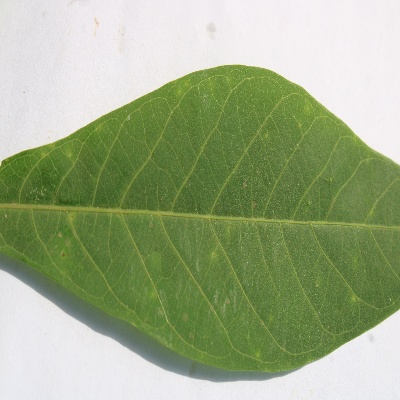
Crop: Cassava
Condition: healthy